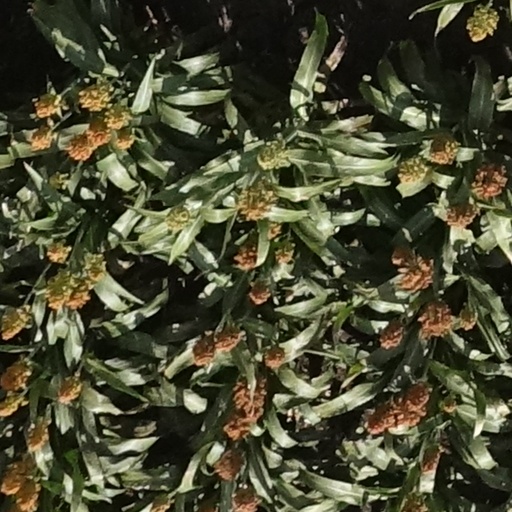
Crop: sorghum